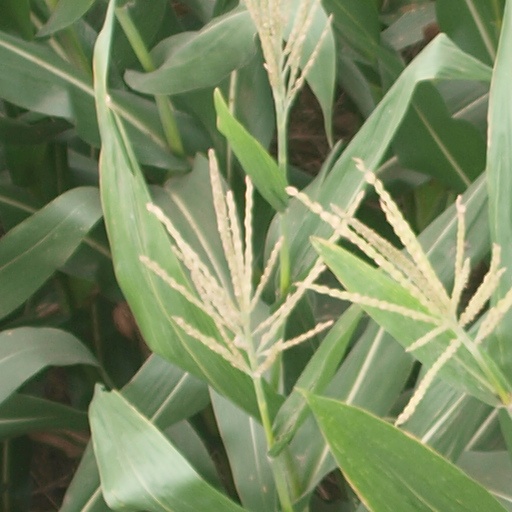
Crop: maize; corn